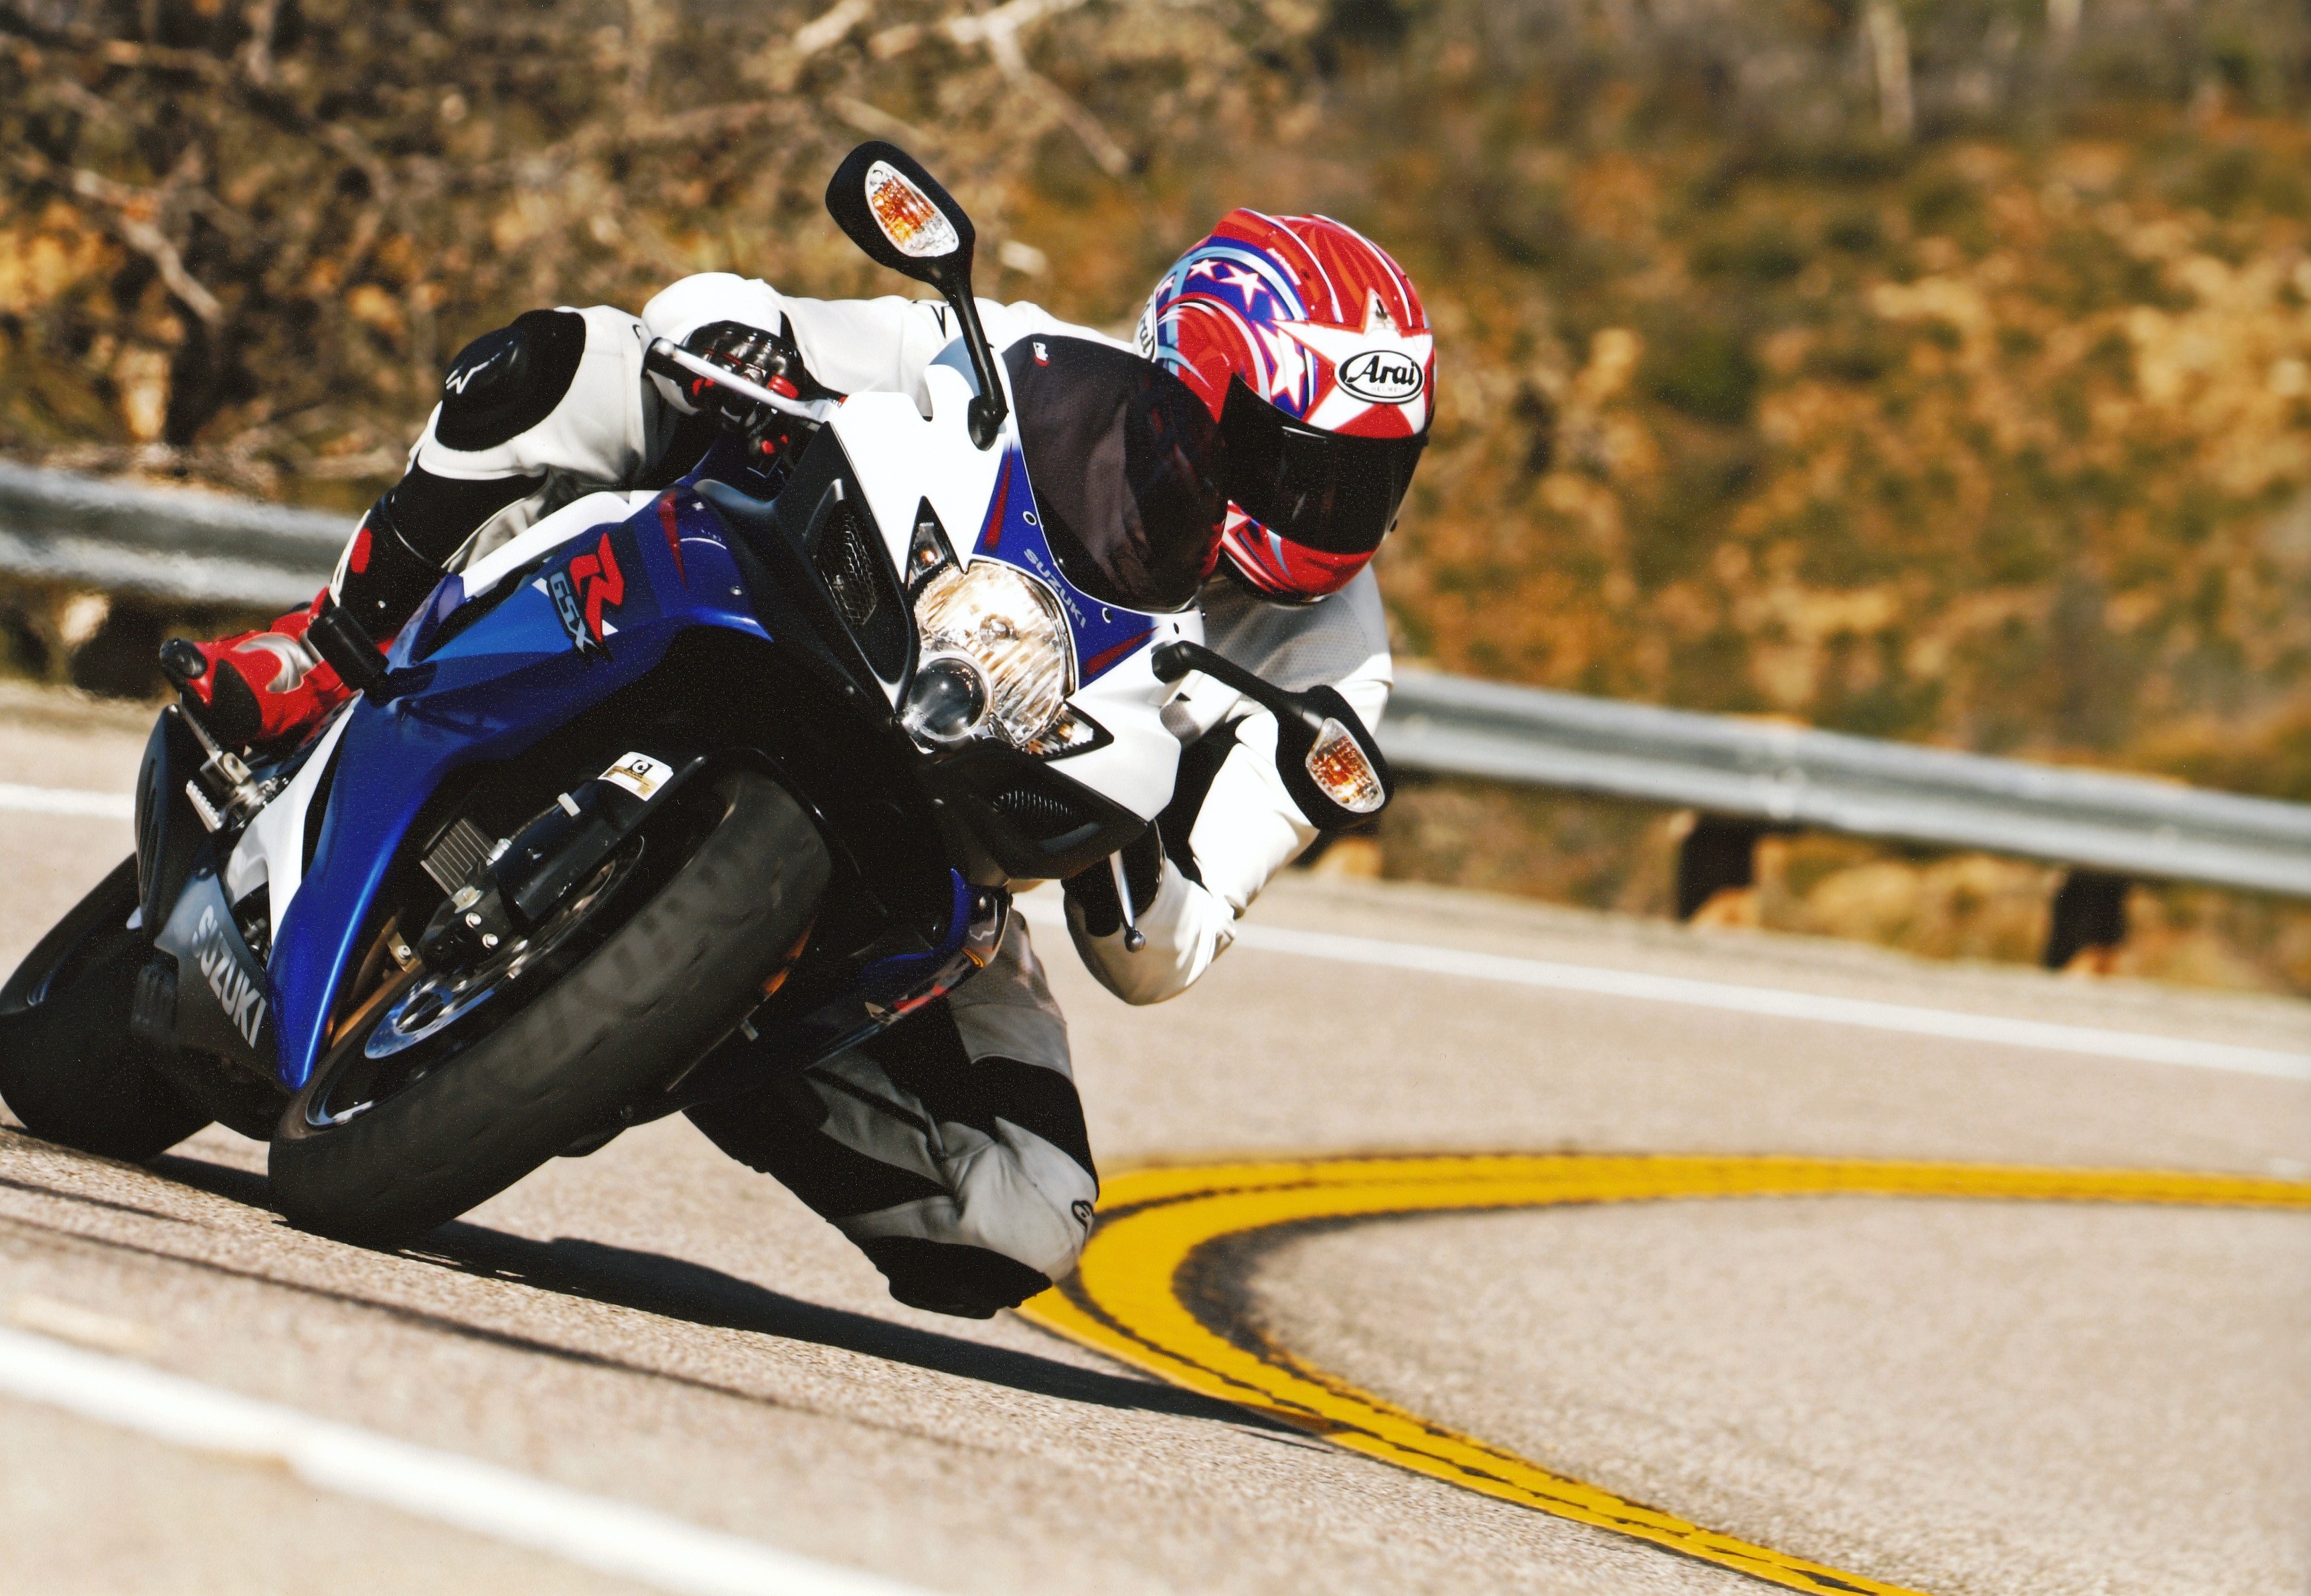
car, adventure, bicycle, bike, rider, vehicle, motorcycle, freedom, extreme sport, motorbike, speed, race, sports, racing, motorcyclist, danger, race track, motorcycling, road racing, automobile make, cycle sport, bicycle racing, superbike racing, isle of man tt